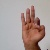
The image shows a hand gesture representing the letter 'F' in Indian Sign Language.